Armenian Prelacy of Aleppo

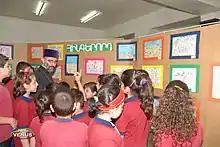
Former Archbishop Shahan Sarkisian surrounded with school children

After the decline of the Armenian Kingdom of Cilicia during the 14th century, a new wave of Armenian migrants from the Cilician and other towns of northern Syria arrived in Aleppo. They have gradually developed their own schools and churches to become a well-organized community during the 15th century.